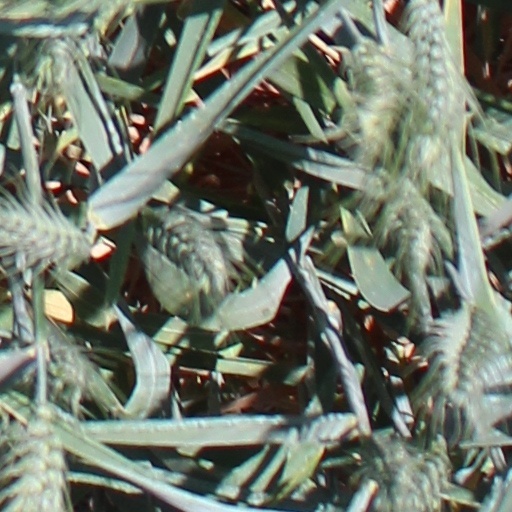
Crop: wheat